Moscow

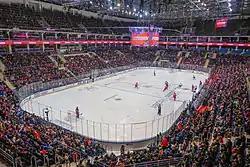
CSKA Arena during a game of KHL, considered to be the second-best ice hockey league in the world

Gorky Park (officially the Central Park of Culture and Rest named after Maxim Gorky), was founded in 1928. The main part along the Moskva river contains estrades, children's attractions (including the "Observation Wheel" water ponds with boats and water bicycles), dancing, tennis courts and other sports facilities. It borders the Neskuchny Garden, the oldest park in Moscow and a former imperial residence, created as a result of the integration of three estates in the 18th century. The Garden features the Green Theater, one of the largest open amphitheaters in Europe, able to hold up to 15 thousand people. Several parks include a section known as a "Park of Culture and Rest", sometimes alongside a much wilder area (this includes parks such as Izmaylovsky, Fili and Sokolniki). Some parks are designated as Forest Parks (lesopark).